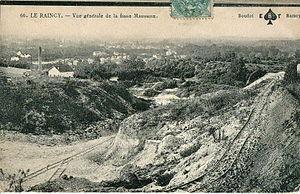
La ligne de Bondy à Aulnay-sous-Bois, parfois surnommée ligne des Coquetiers, est une ligne ferroviaire de la Seine-Saint-Denis, en Île-de-France, d'une longueur de huit kilomètres. Ouverte en 1875, elle est depuis 2006, parcourue par les rames de la ligne 4 du tramway d'Île-de-France. Elle constitue la ligne nᵒ 958 000 du réseau ferré national.
Clichy-sous-Bois est une commune française située dans le département de la Seine-Saint-Denis en région Île-de-France. Elle fait partie de la Métropole du Grand Paris.
Le Parc départemental de la Fosse-Maussoin est un parc public en cours d'aménagement sur le territoire de la commune de Clichy-sous-Bois en Seine-Saint-Denis.